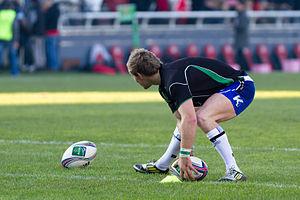
Kieran Marmion, demi de mêlée du Connacht Rugby. Echauffement du match de Heineken Cup opposant le Stade toulousain au Connacht Rugby le 8 décembre 2013.
Kieran Marmion, né le 11 février 1992 à Barking est un joueur de rugby à XV irlandais. Il évolue au poste de demi de mêlée et joue pour le Connacht en Pro12 depuis 2012.